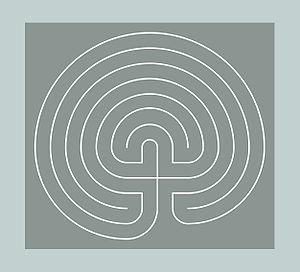
Dans le labyrinthe est un roman d'Alain Robbe-Grillet publié en 1959.